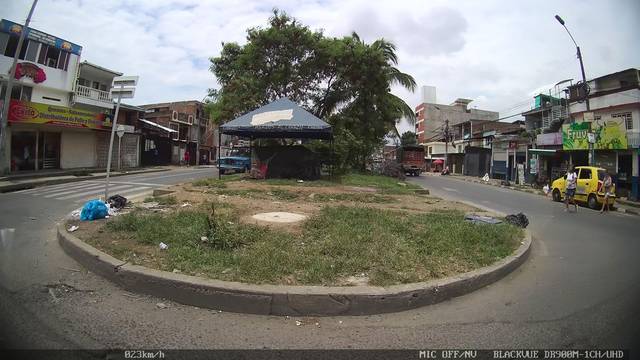
Region: Colombia
Coordinates: 3.42, -76.501